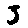
Label: 3